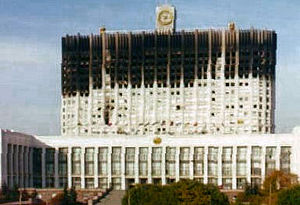
Det Hvide Hus (Rusland)
Det udbombede hus i oktober 1993
Det Hvide Hus officiel Regeringsbygningen i Den Russiske Føderation er en bygning i på bredden af Moskvafloden på Krasnopresnenskaja bryggen i Presnensky rajon, Centrale administrative okrug i Moskva i Rusland, der huser den russiske regering.